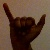
The image shows a hand gesture representing the letter 'Y' in Indian Sign Language.